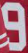
Number: 9